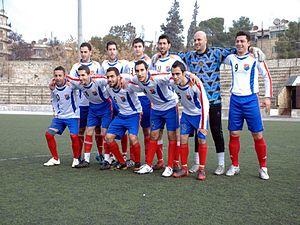
Les Arméniens en Syrie sont des citoyens syriens ayant une partie ou l'ensemble de leurs ancêtres d'origine arménienne.